Side-by-side (vehicle)

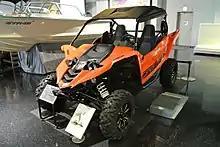
A Yamaha YXZ1000R side-by-side.

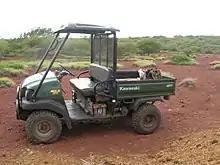
Kawasaki MULE

A side-by-side vehicle (SxS or SSV), is a utility vehicle with a minimum of two seats positioned side by side and enclosed within a roll cage structure. They have a minimum of four wheels (or continuous tracks) and are operated by foot controls and a steering wheel. Depending on use and application they can also be called a utility task vehicle, utility terrain vehicle (UTV), recreational off-highway vehicle (ROV), or multipurpose off-highway utility vehicle (MOHUV).